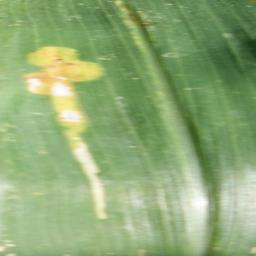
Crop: corn
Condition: (maize)_healthy